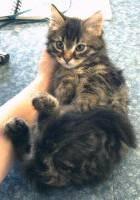
cat